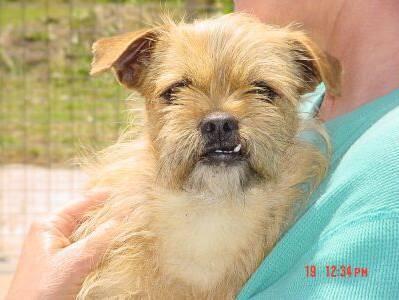
dog